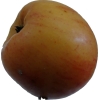
Label: Apple 14